Aromatic rice

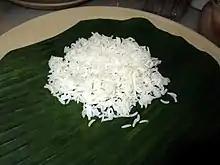
Aromatic Gobindobhog rice

Aromatic rice is one of the major types of rice. It is a medium- to long-grained rice. It is known for its nutty aroma and taste, which is caused by the chemical compound 2-acetyl-1-pyrroline. Varieties of aromatic rice include Ambemohar, Basmati, Jasmine, Radhunipagal, Sona Masuri, Texmati, Tulaipanji, Tulshimala, Wehani, Kalijira, Chinigura, Gobindobhog, Kali Mooch and wild Pecan rice.